Sylva Autokits

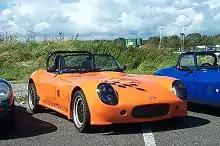
Stylus RT

The Stylus RT (Road & Track) uses the SSC standard chassis, but with wider front suspension, and uses wheel spacers at the rear or if De-Dion this can also be made wider. The rear wing was developed at Swansea University in their motorsport department. The RT also has a full front splitter and a rear diffuser. These three aerodynamic aids are optional extras. SSC fitted quad style lights. A standard Stylus can be modified to RT specification.